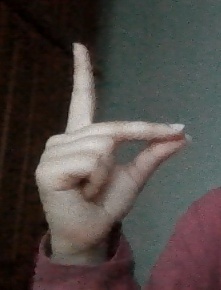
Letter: ta